Anthony Hussey

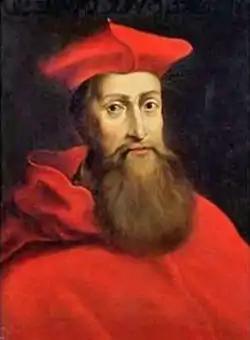
Cardinal Pole

In February 1554/55, Mary issued the first fully ensealed charter to the Company of Merchant Adventurers to New Lands (later called the Muscovy Company). This opened by reciting the sponsors or adventurers already invested in the first voyage, among whom Anthony Hussey was one. Moreover, he was by name constituted one of the four founding Consuls (together with Sir George Barne, Sir William Garrard and John Southcote), under Cabot its Governor. Barne and Garrard were respectively Lord Mayor and Sheriff of London through the year of Edward's death and Mary's accession, 1552-1553. Hussey's mercantile, Admiralty, notarial and archiepiscopal horizons suited the needed expertise, intelligence and polity; Southcote, a nephew of John Tregonwell's, was a respected lawyer of the Middle Temple, in middle life, who sat in both parliaments of 1553 and had a career of prominence in justiciary lying before him. Sir William Garrard became Lord Mayor of London late in 1555.